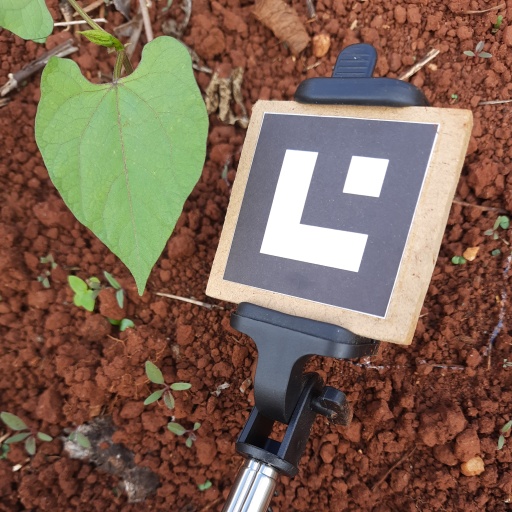
Observations: flat surface, no eating holes, under cloudy sky